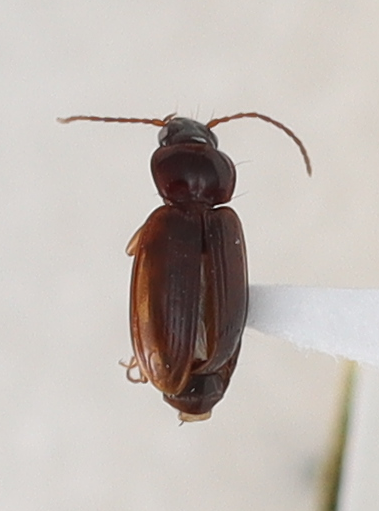
Scientific name: Trechus obtusus
Plot: 3
Trap: W
Collected: 20220420